William King (Australian politician)

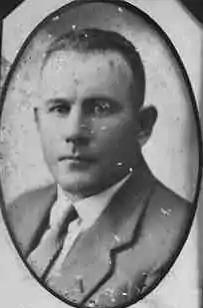

William Thomas King (24 May 1893 – 2 April 1966) was a member of the Queensland Legislative Assembly.